Flying boat

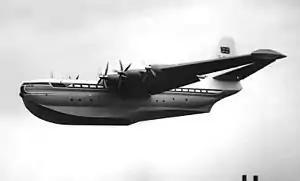
Saunders-Roe Princess "G-ALUN" at the Farnborough SBAC Show in September 1953

The military value of flying boats was well recognized, and every country bordering on water operated them in a military capacity at the outbreak of the Second WorldWar. Flying boats such as the PBM Mariner patrol bomber, PBY Catalina, Short Sunderland, and Grumman Goose were procured in large numbers. The Sunderland, which was developed in parallel to the civilian Empire flying boat, was one of the most powerful and widely used flying boats throughout the conflict, while Catalinas were one of the most produced ASW of the war, with over 2,661 being produced in the US alone.